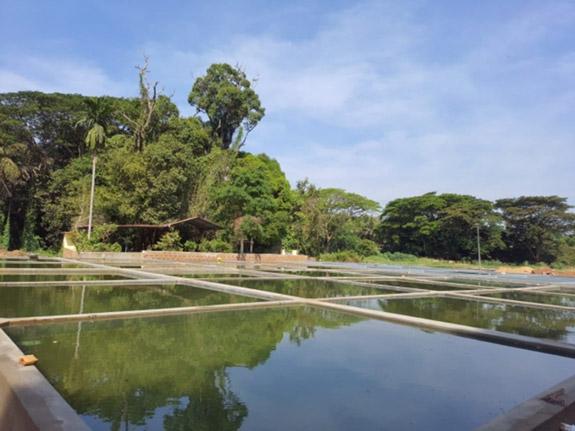
Eneo kubwa lililotengenezwa kwa ustadi lenye mkusanyiko wa vyumba vilivyo hifadhi maji ikiwa mfano wa mabwawa ama visima, vilivyozungukwa ma uoto wa asili unaojumuisha miti mirefu pamoja na vichaka, ikiashiria kuwa ni eneo linalotumika kwa ajili ya ufugaji wa samaki.